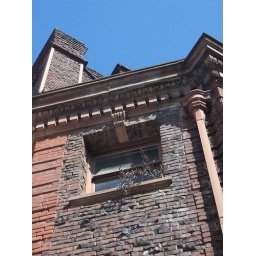
This house has a freakin' tree growing in it. Surely, I could put it to better use!